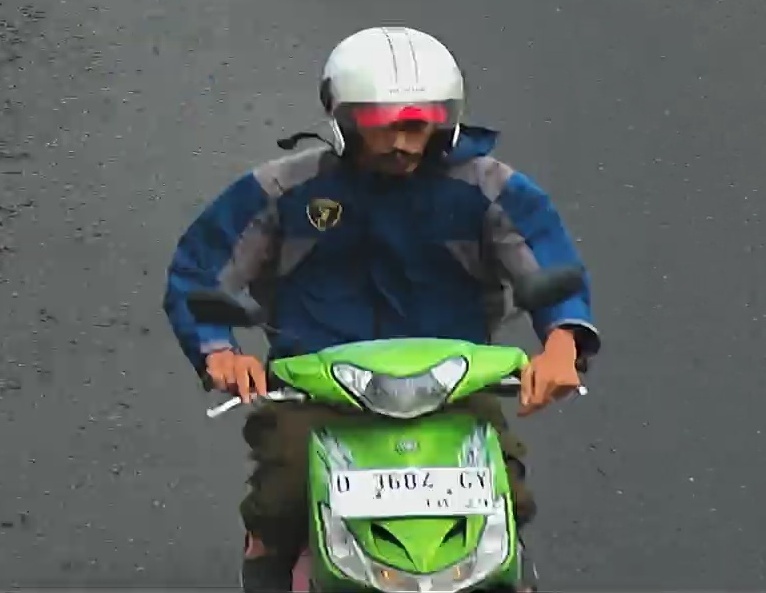
person-with-helmet: 1
person-without-helmet: 0